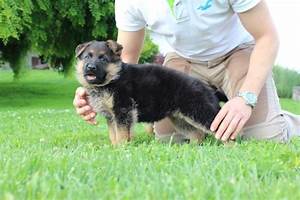
Label: dog